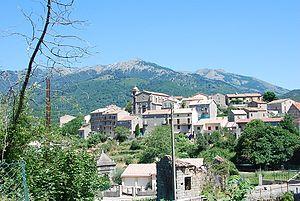
Vue du village de Cozzano (Corse) prise le 2012-07-16
Cozzano est une commune française située dans la circonscription départementale de la Corse-du-Sud et le territoire de la collectivité de Corse.